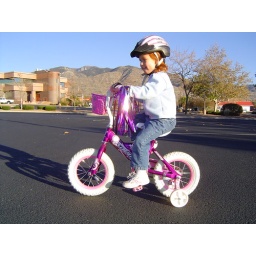
Ruarai pedalling her bike down the street in an empty parking lot